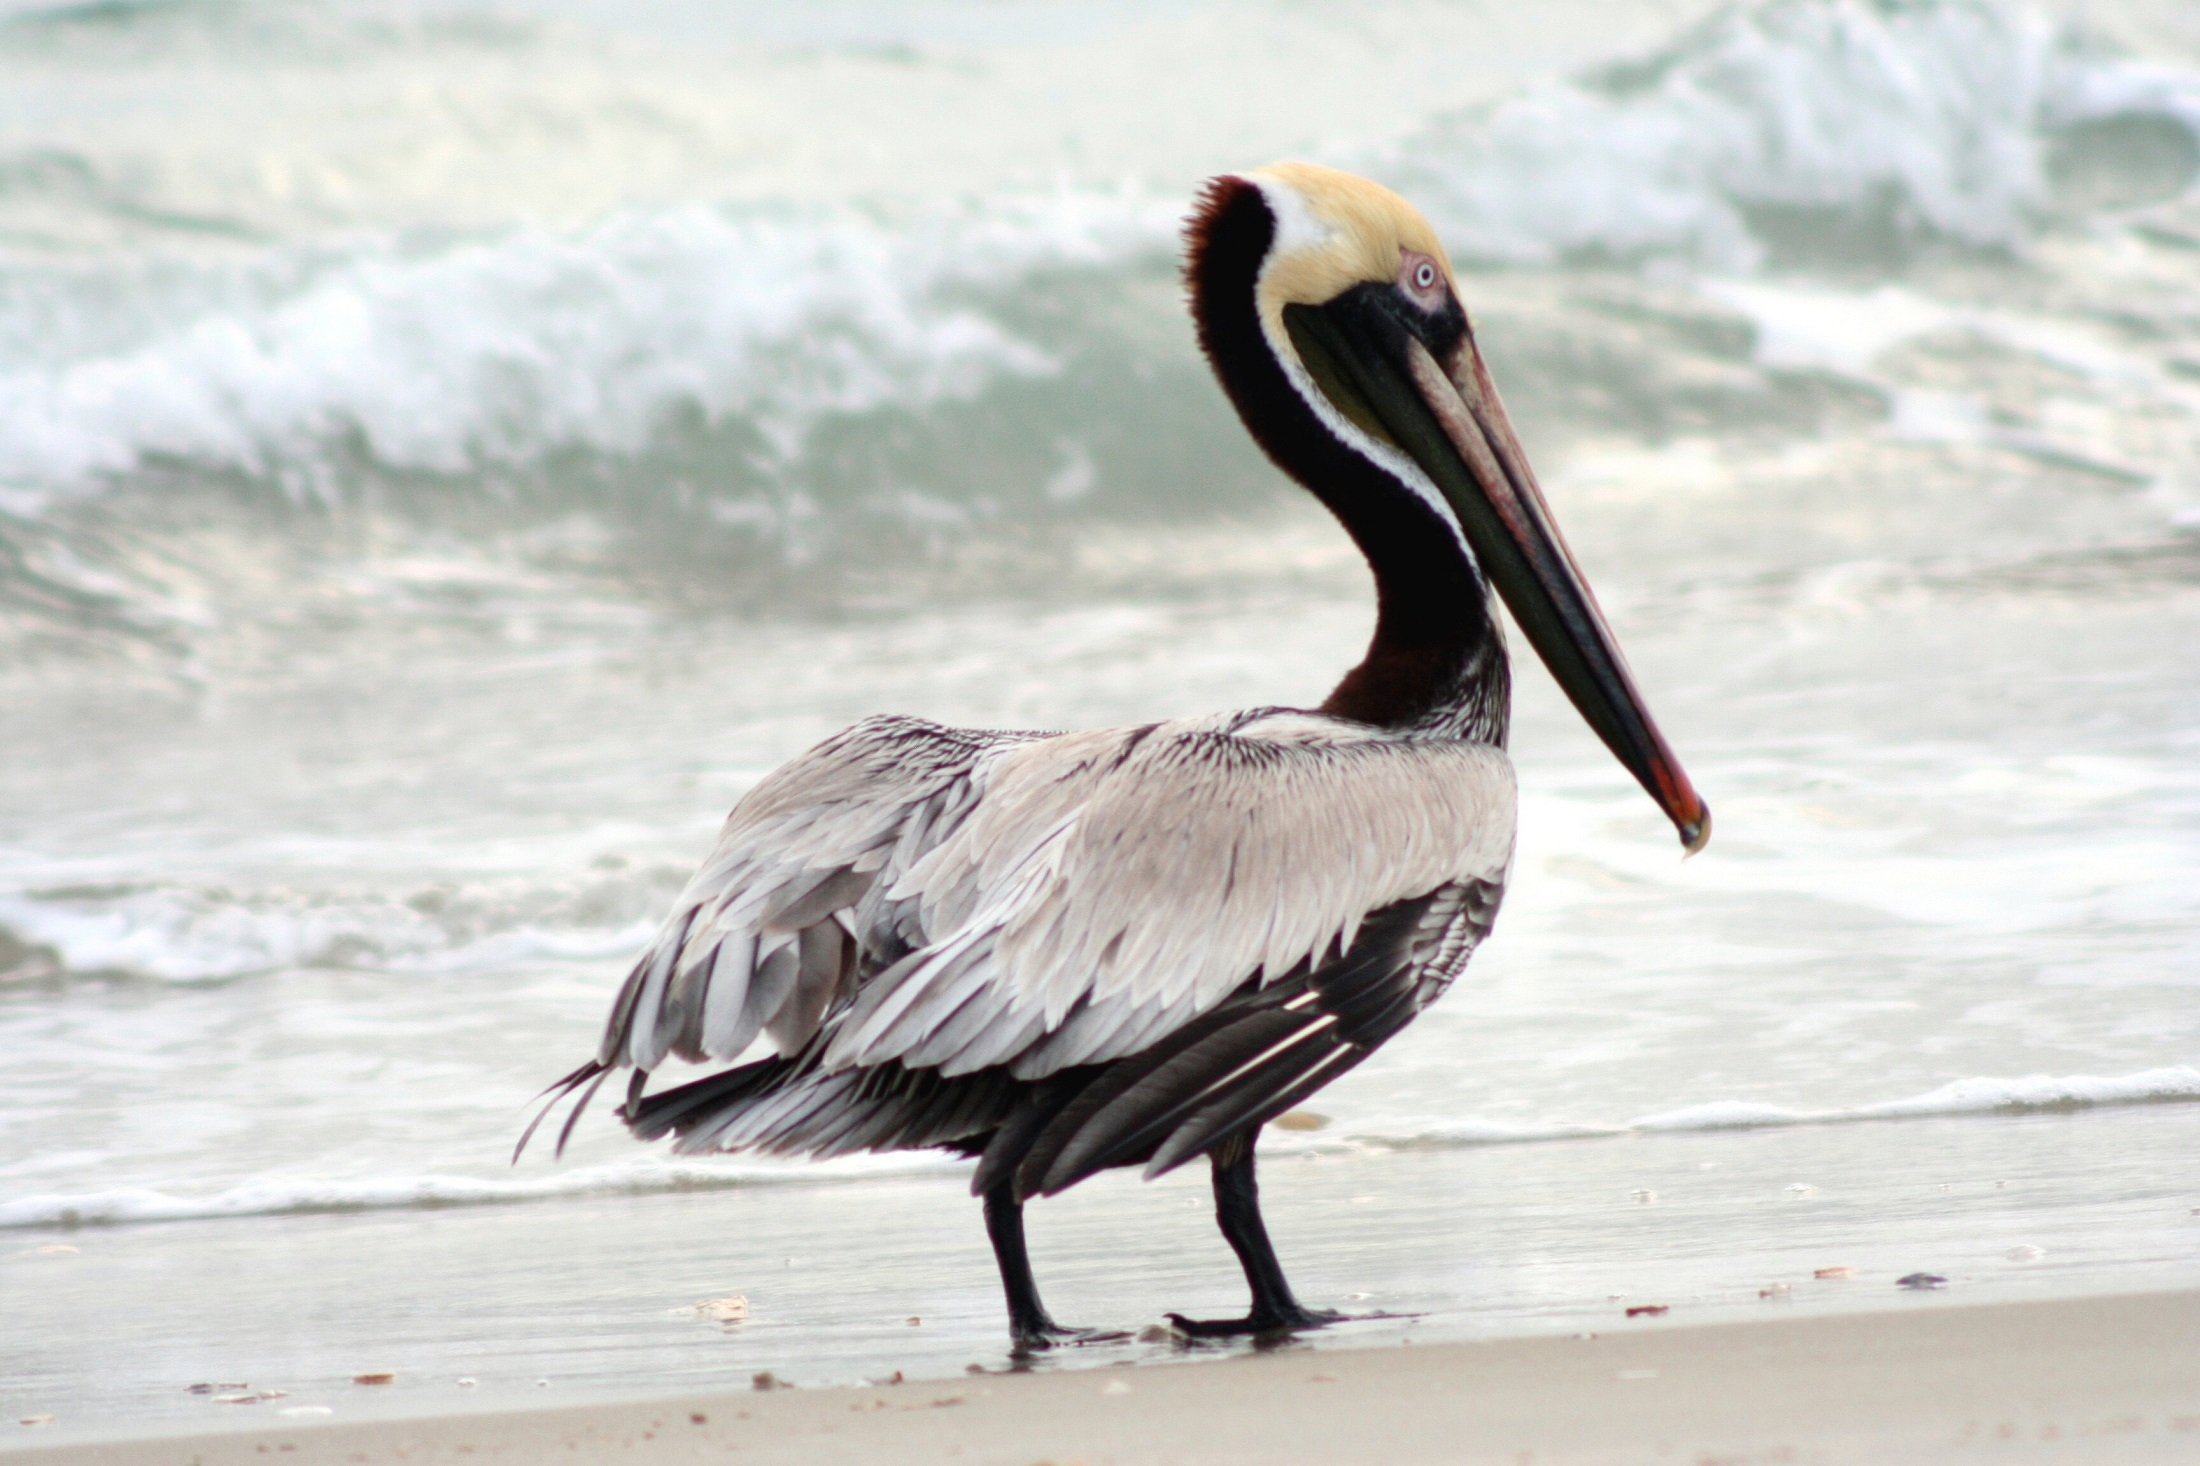
beach, sea, water, nature, sand, ocean, walking, bird, wing, pelican, seabird, looking, wildlife, wild, portrait, beak, feather, fauna, waves, vertebrate, icon, brown pelican